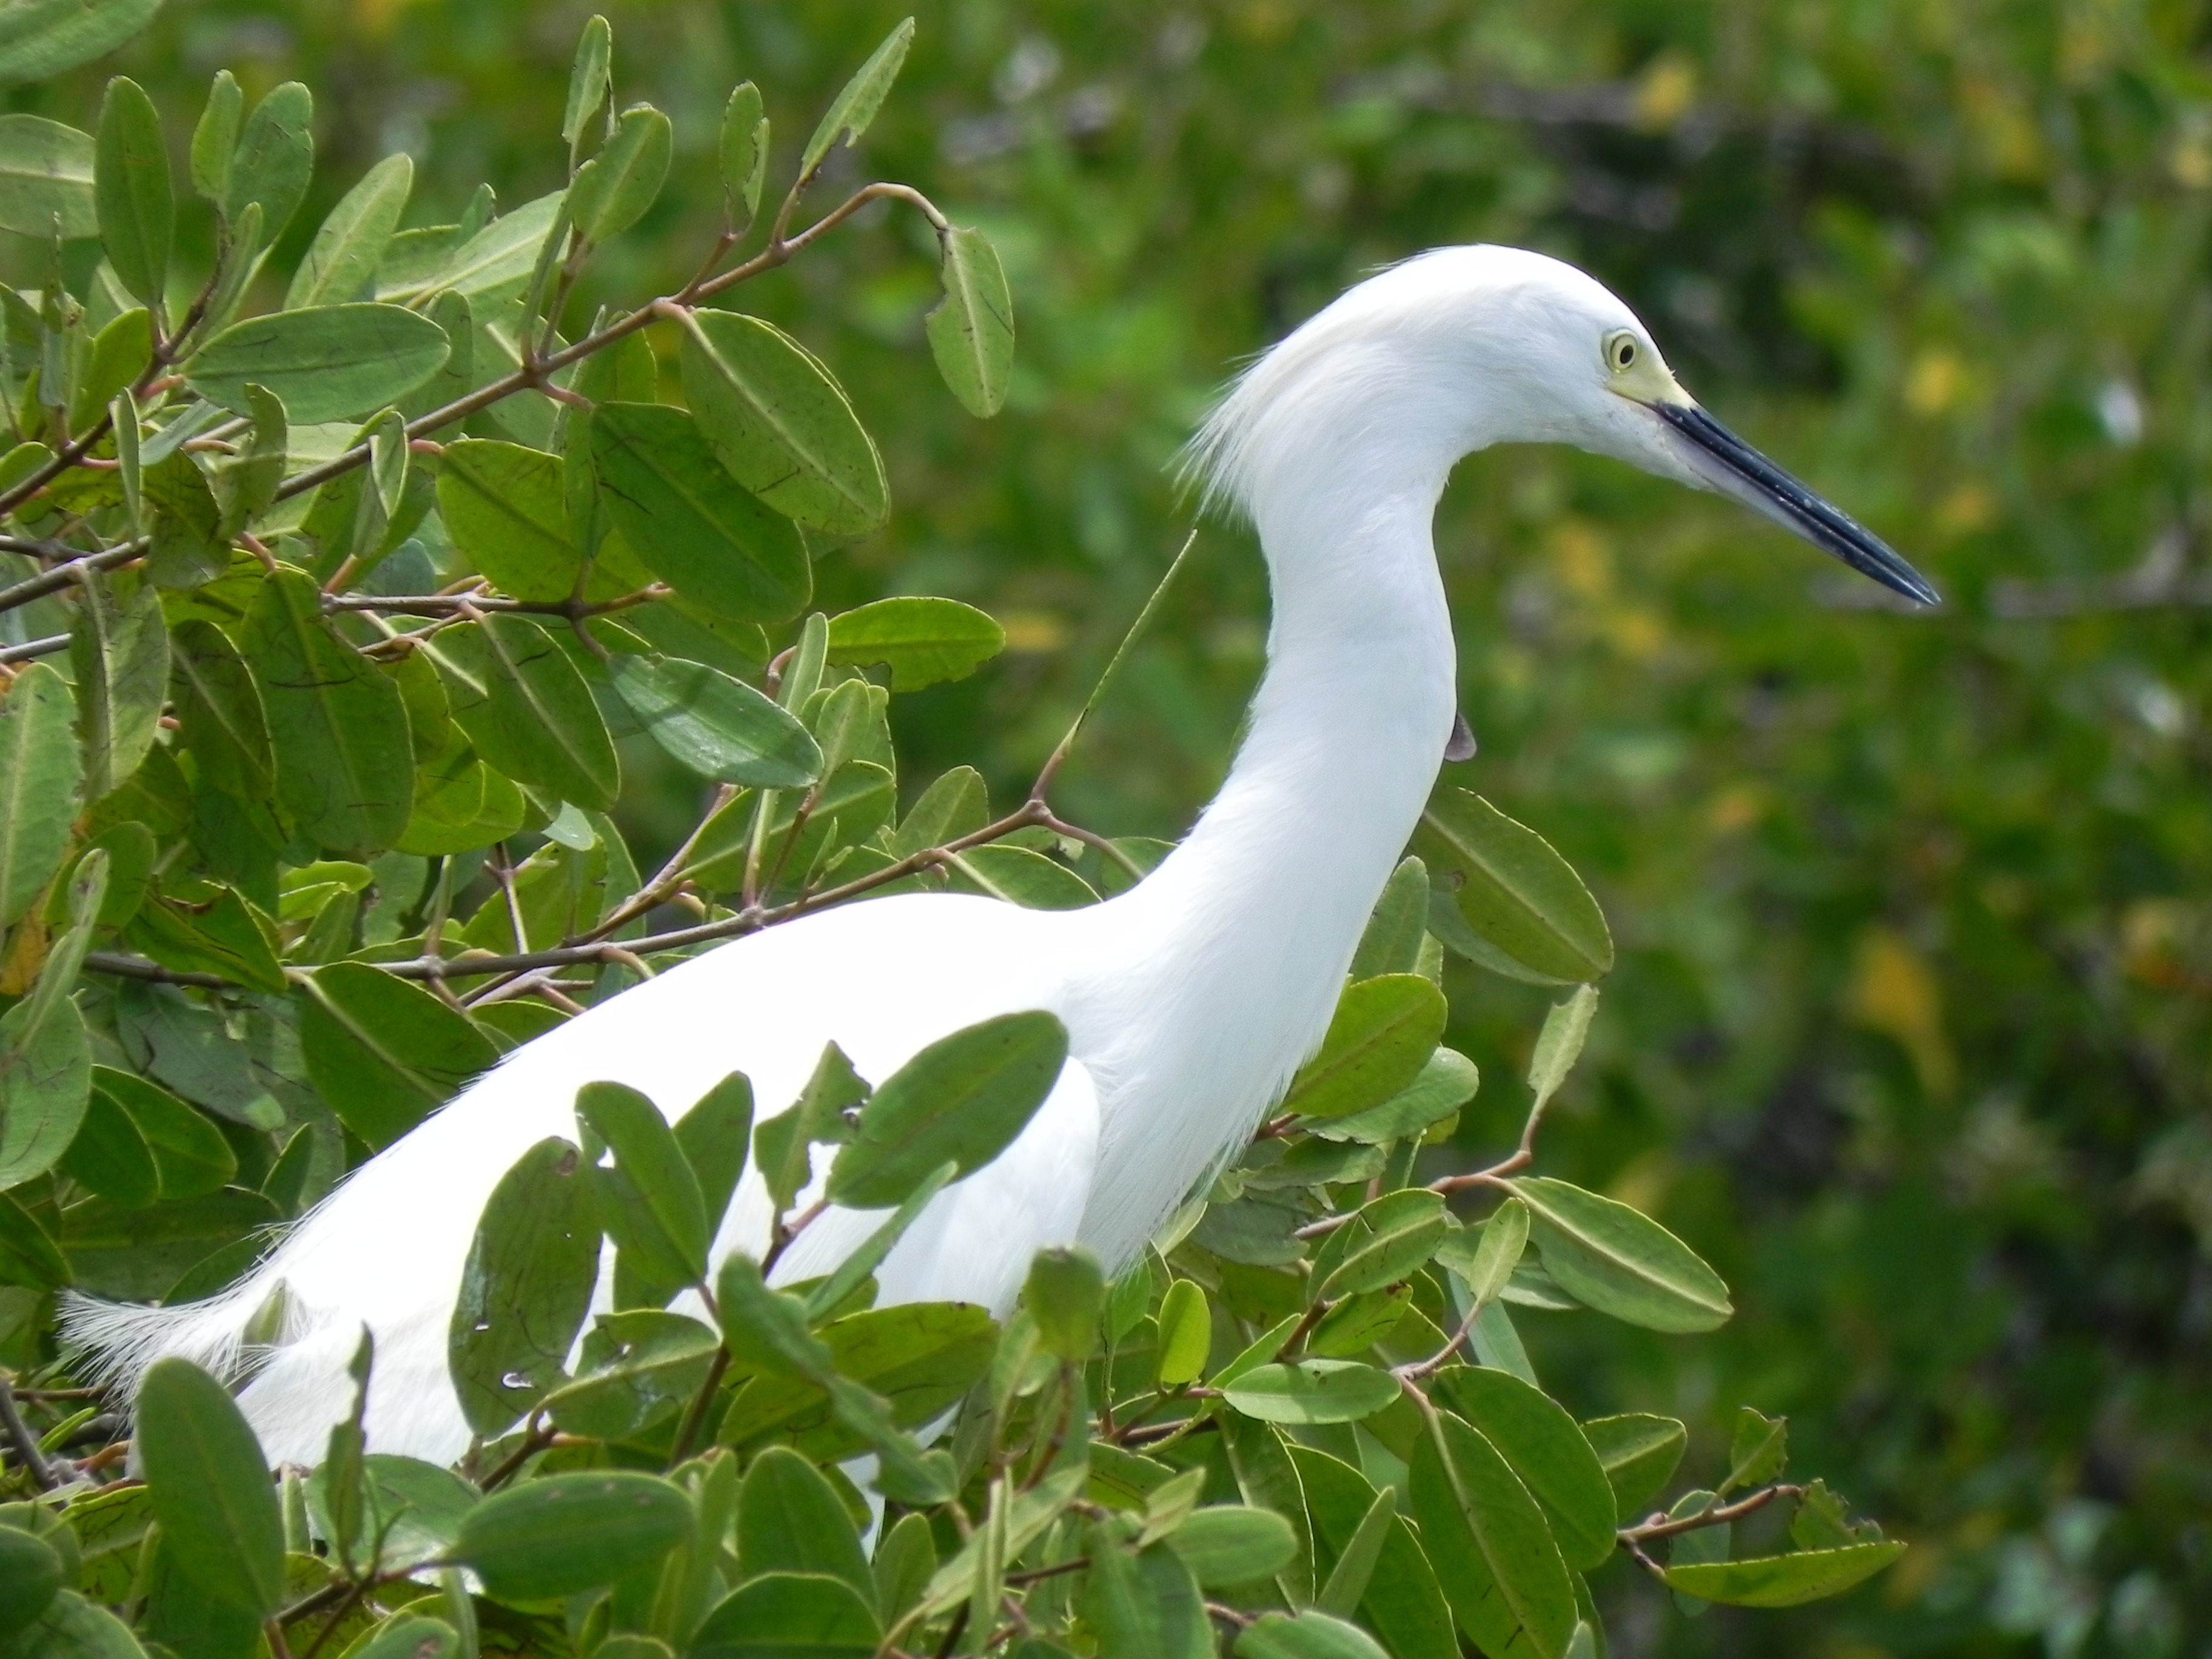
bird, wildlife, beak, fauna, animals, vertebrate, ave, egret, heron, pelecaniformes, great egret, little blue heron